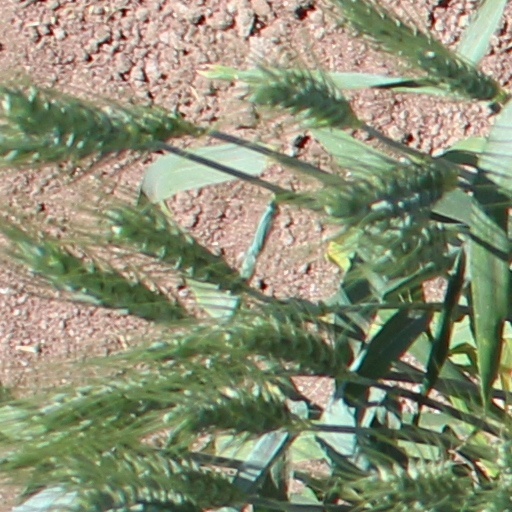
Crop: wheat